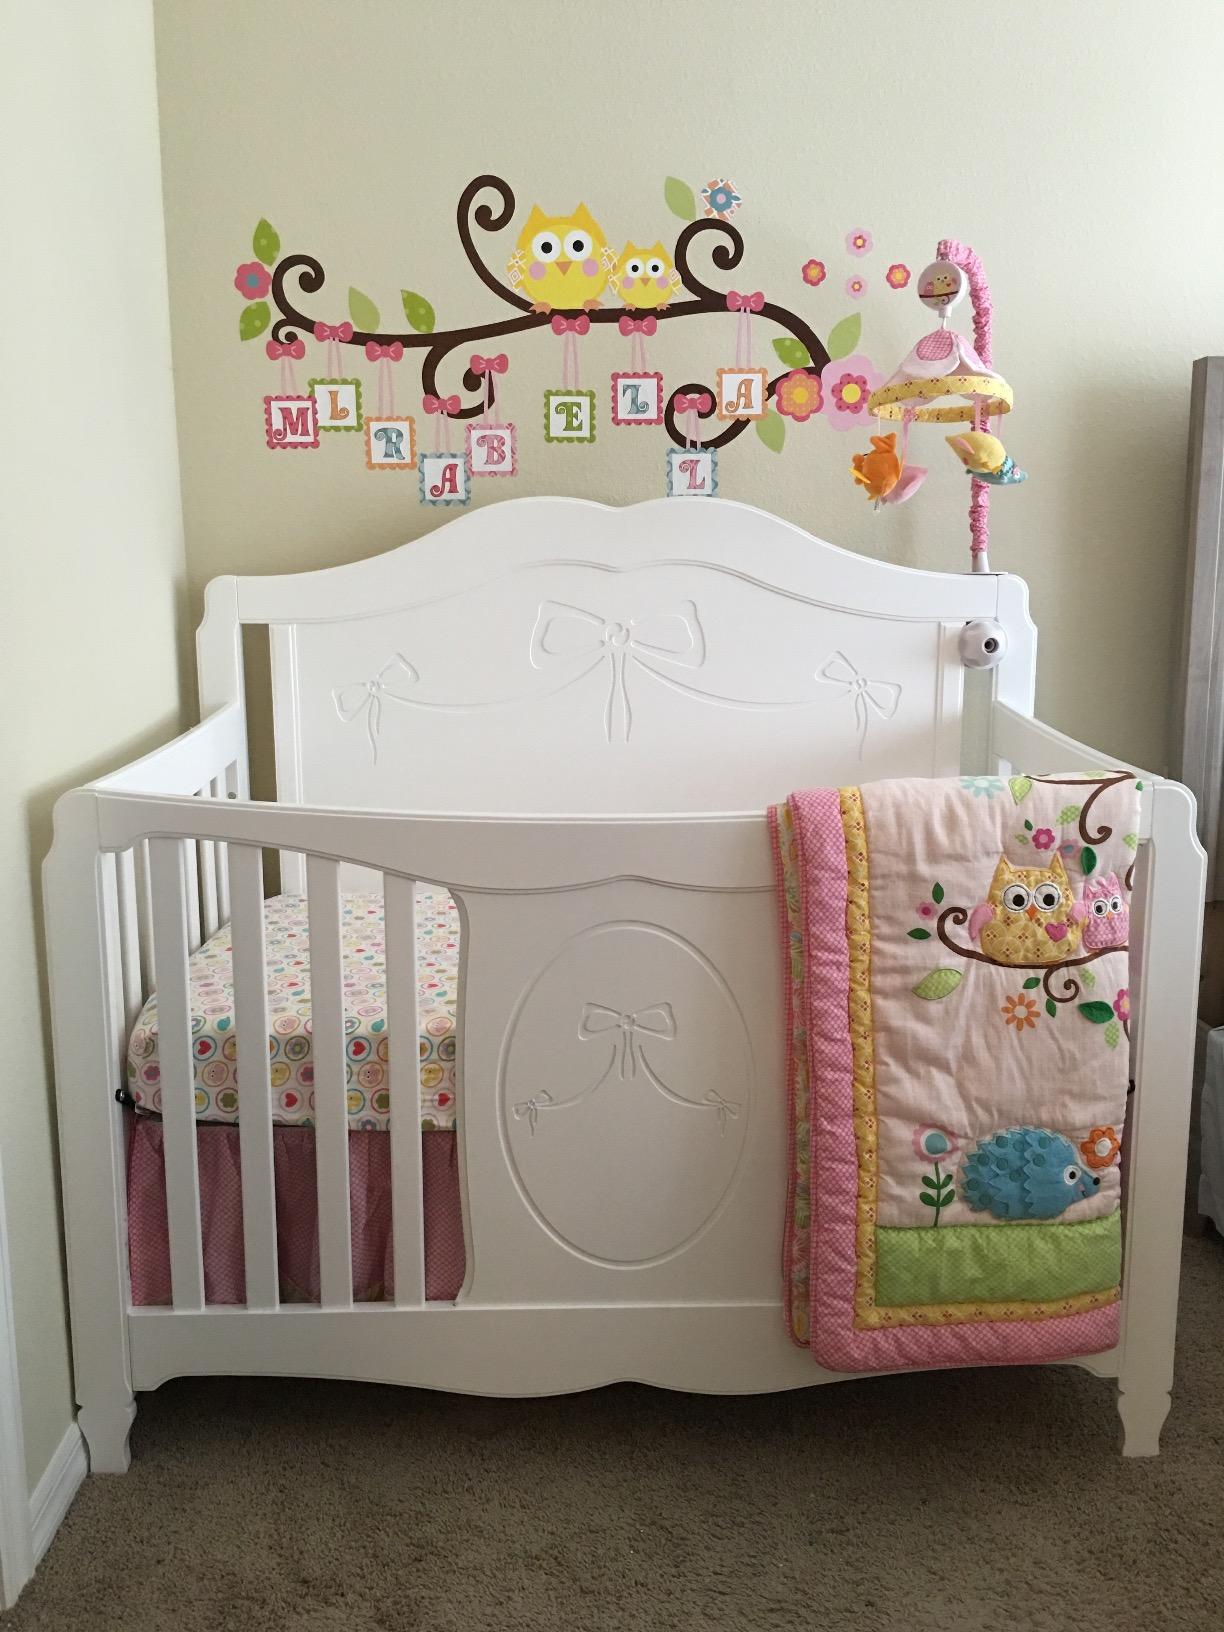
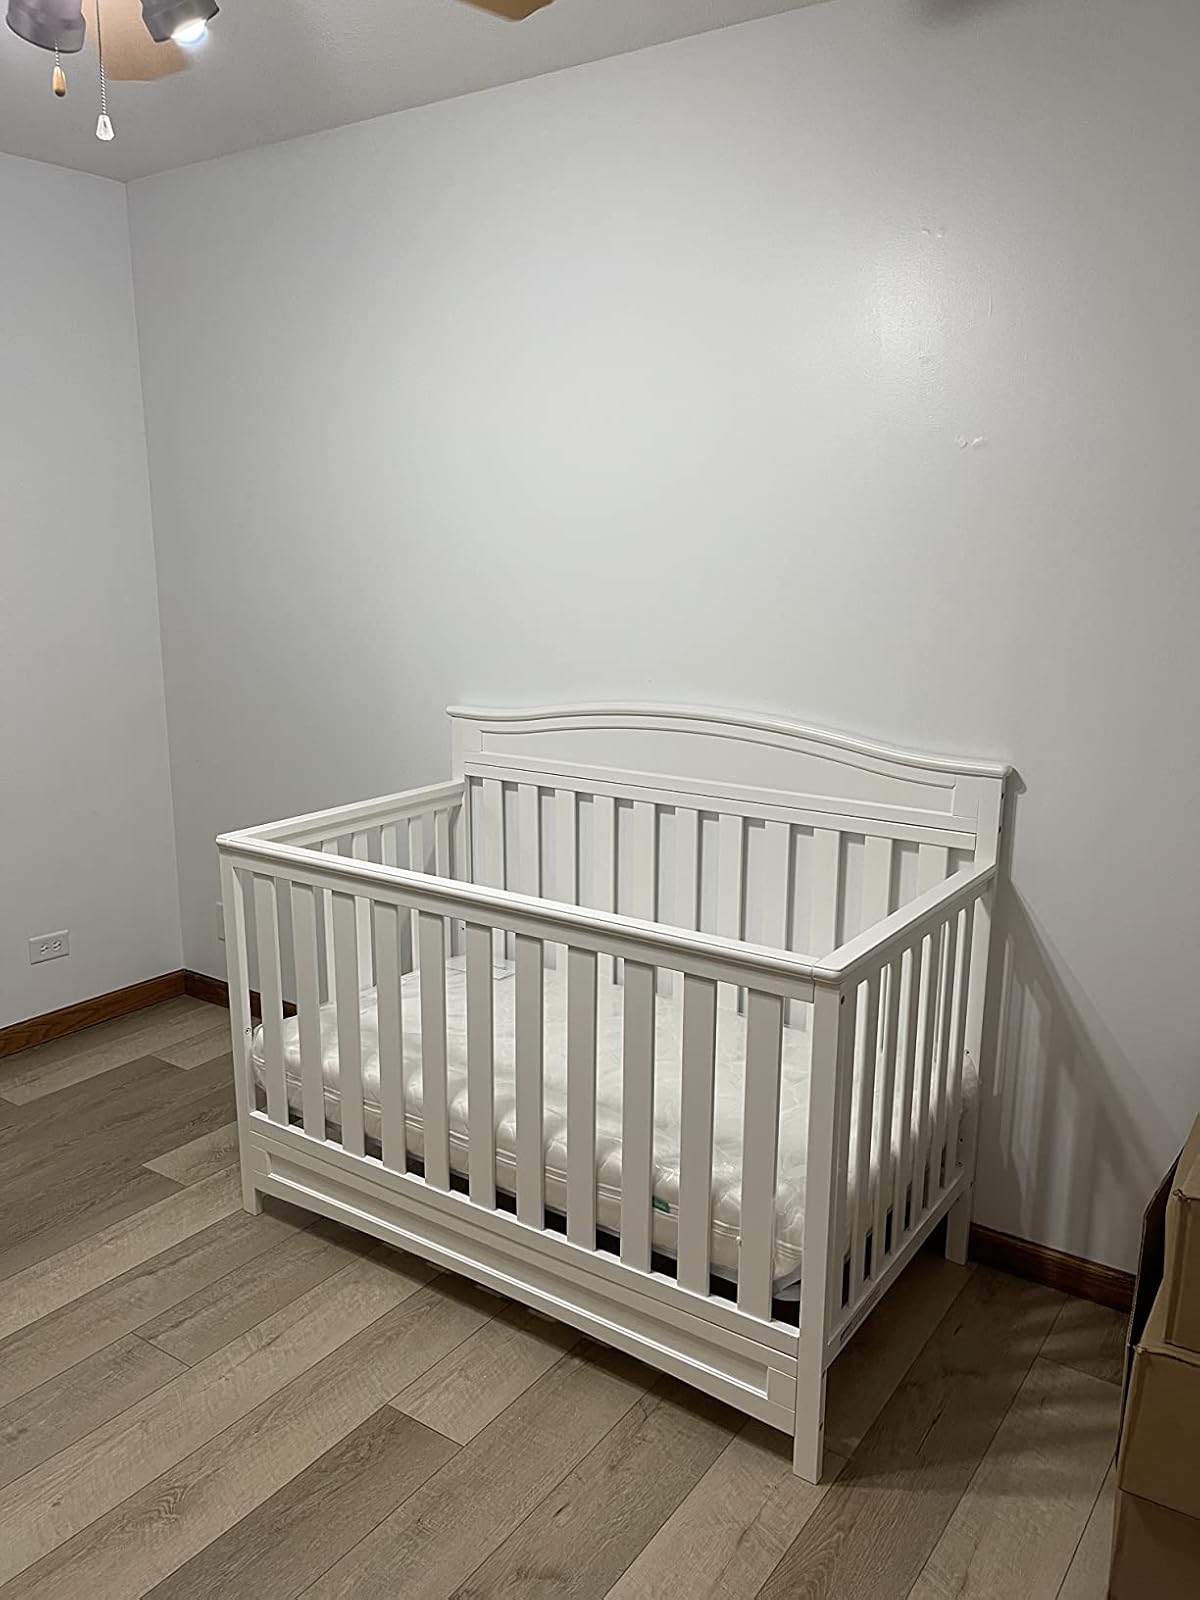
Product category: products_crib
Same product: no